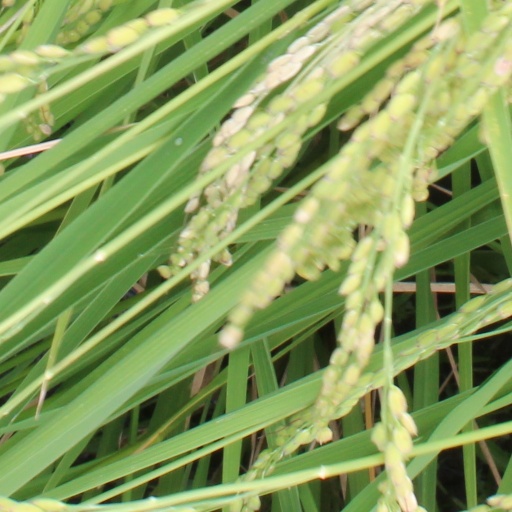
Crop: rice